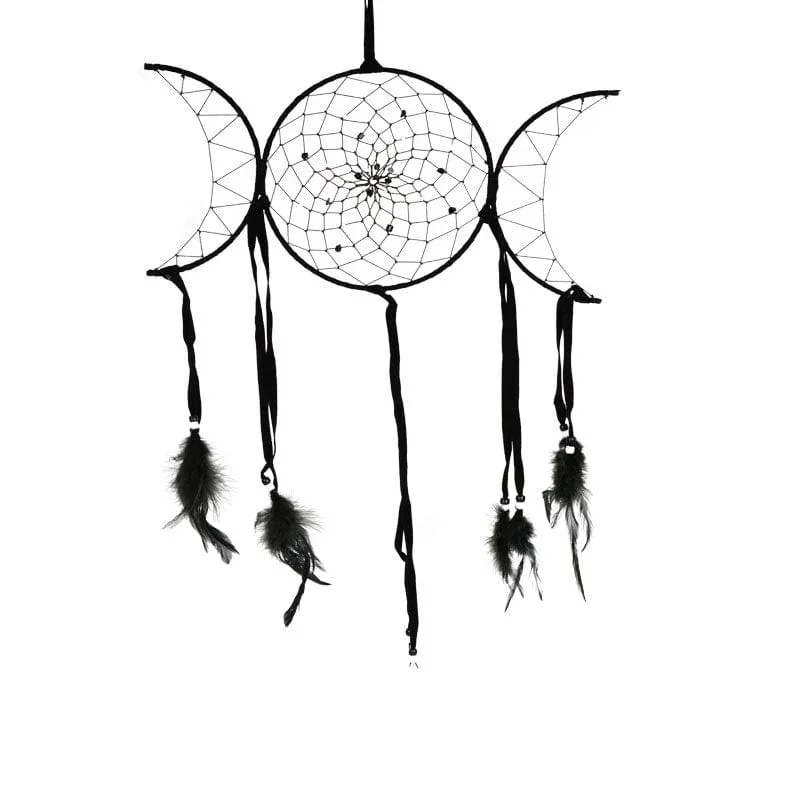
Triple Moon Dreamcatcher
Invoke the magic of the triple moon while you slumber! Enhance your dreams with this unique triple hooped moon phase wall hanging. Details: Size: Approx. 15.75" X 34.25" Color: Black
Brand: Benjamin International
Category: Home & Garden > Decor > Dreamcatchers